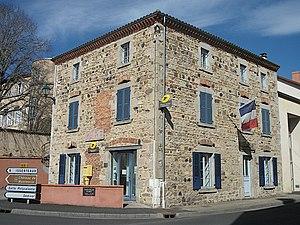
Mairie et bureau de poste de Sugères, Puy-de-Dôme, Auvergne-Rhône-Alpes, France. [17993]
Sugères est une commune française, située dans le département du Puy-de-Dôme en région d'Auvergne-Rhône-Alpes.